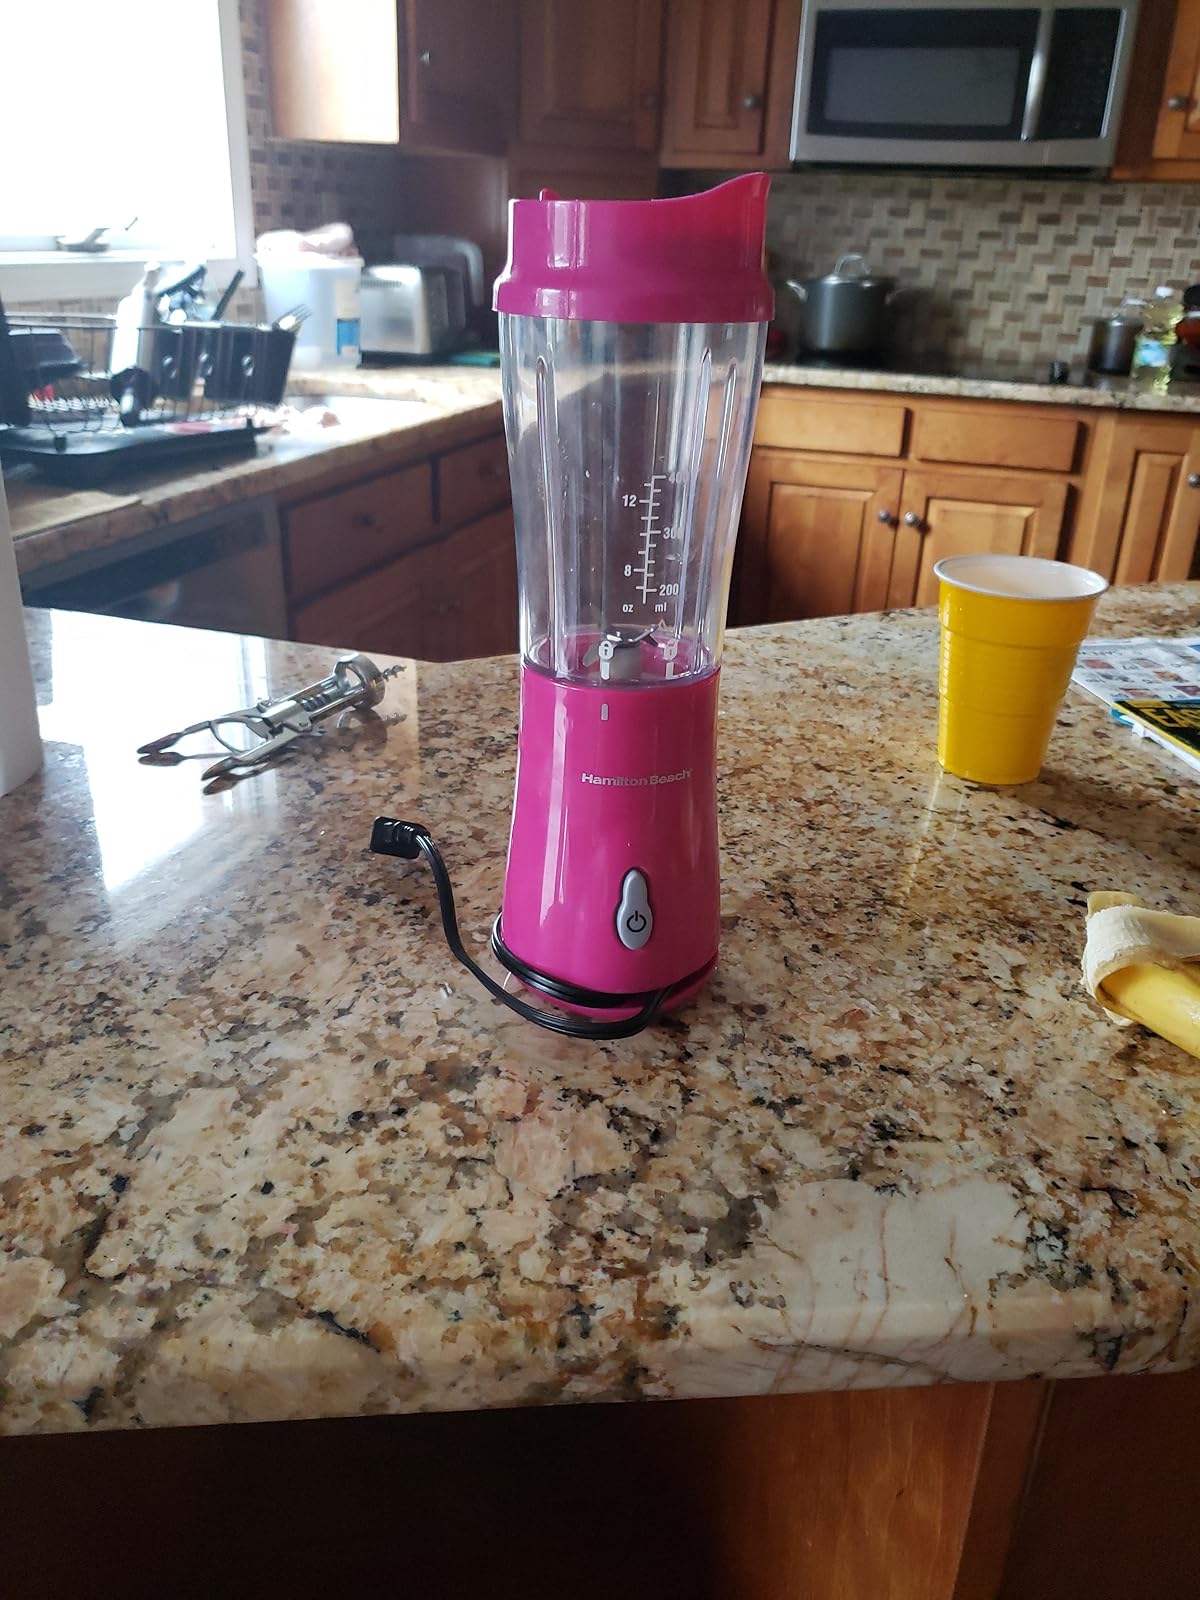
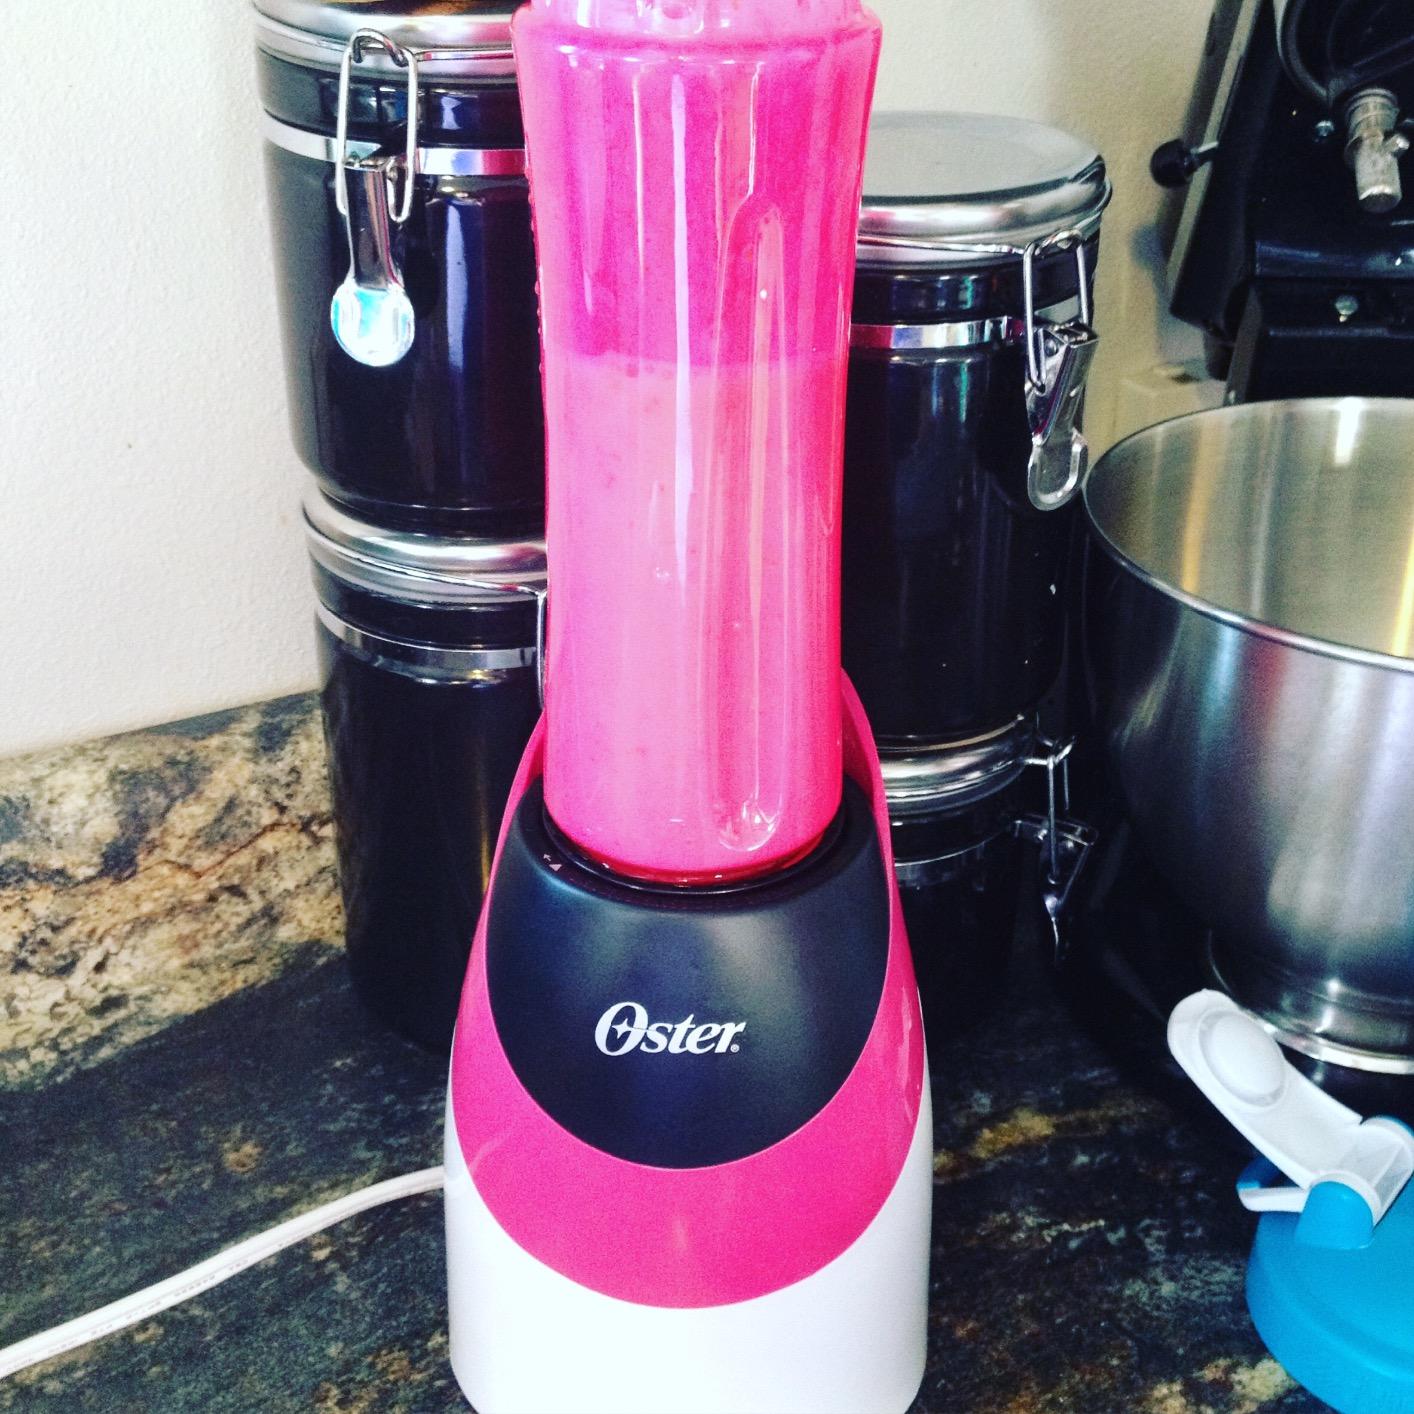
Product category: items_blender
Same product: no